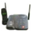
Label: telephone